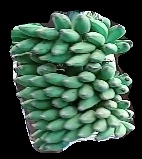
Variety: elakki-bale
Grade: grade1